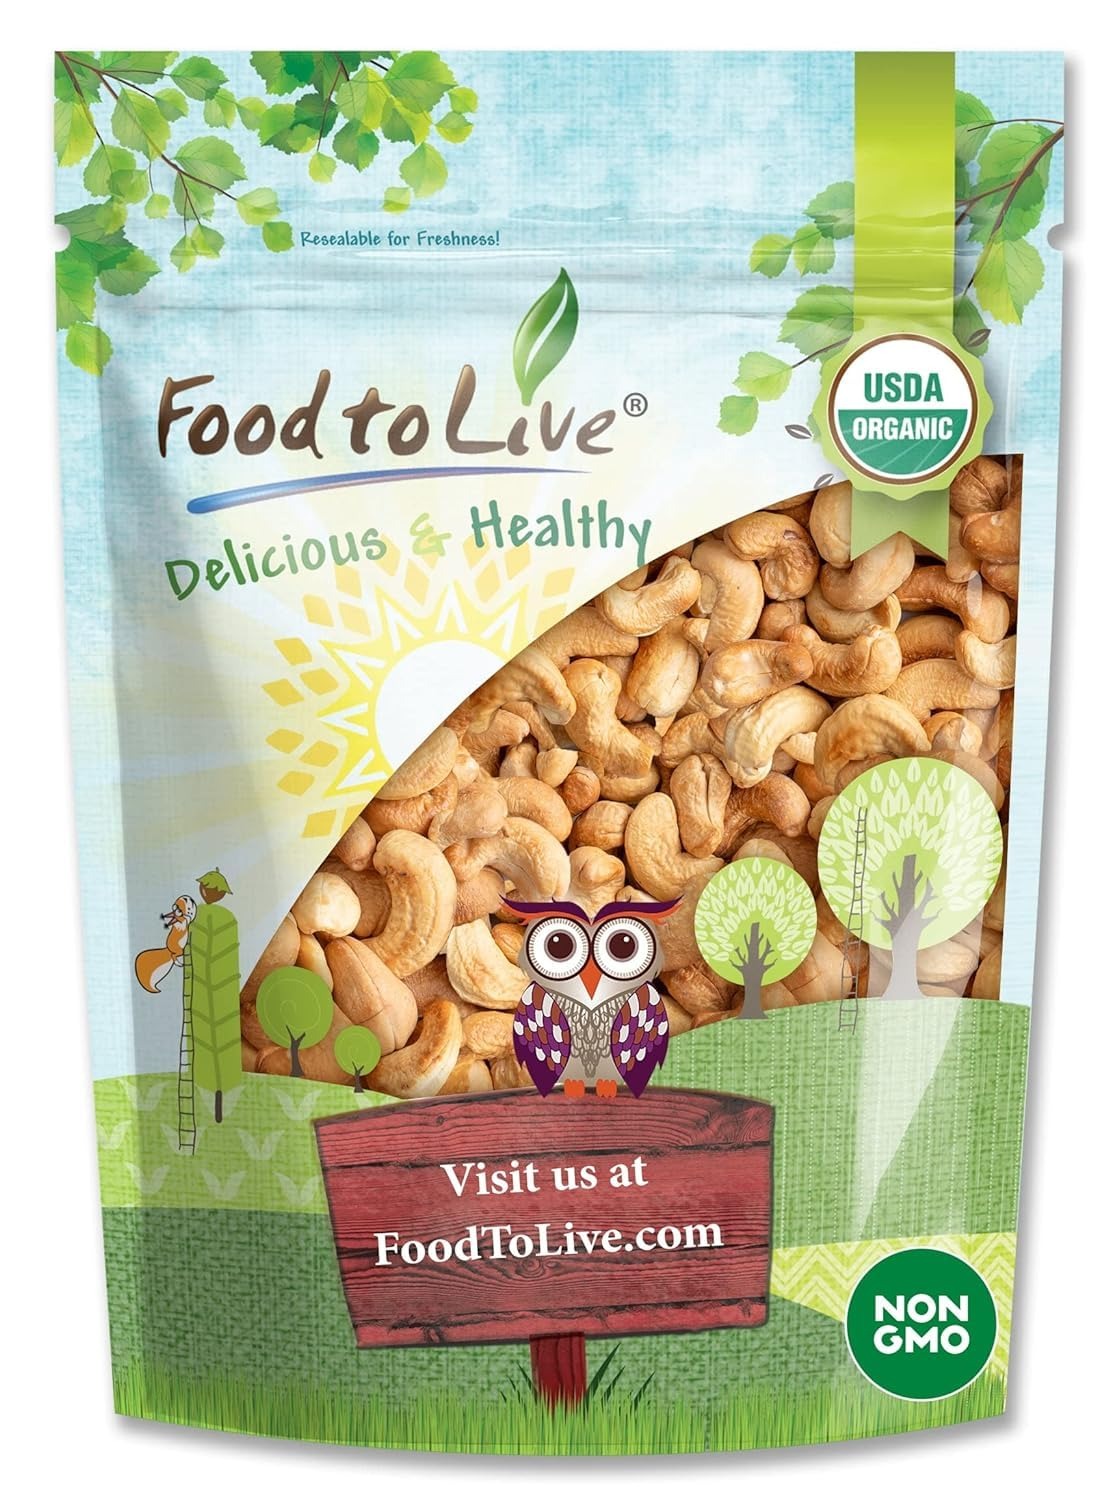
Item Name: Food to Live Dry Roasted Whole Cashews, 3 Pounds – Unsalted, Oven Roasted Nuts, No Oil Added, Kosher, Vegan, Bulk. Crunchy Texture. Good Source of Protein and Fats
Bullet Point 1: ✔️ PREMIUM QUALITY & KOSHER: Food to Live’s Dry Roasted Whole Cashews are certified Kosher, Premium Quality nuts. They’re also Keto-friendly.
Bullet Point 2: ✔️ OVEN-ROASTED & NO OIL OR SALT ADDED: Roasted to perfection with absolutely neither oil nor salt added, our Cashews are crunchy and present with a soft nutty flavor.
Bullet Point 3: ✔️ HIGHLY NUTRITIOUS: Roasted Cashews by Food to Live are low in sugar and high in Protein, Fiber, and Fats. Besides, they contain lots of Calcium, Copper, Manganese, and Magnesium.
Bullet Point 4: ✔️ SNACK & INGREDIENT: A handful of Dry Roasted Cashews as a snack goes a long way. Moreover, Roasted Cashew Nuts will add a wonderful flavor to salads, baked goodies, stir-fry dishes, smoothies, sauces, and hot and cold cereals.
Bullet Point 5: ✔️ BUDGET-FRIENDLY: Due to progressive pricing, shopping Food to Live’s Roasted & Unsalted Cashews in bulk will save you on the price per pound.
Product Description: Out of all nuts, Roasted Cashews happen to be the favorite of many. Dry Roasted Cashews by Food to Live are especially delicious, both as a snack and as a versatile culinary ingredient. Being roasted in the oven without any oil and salt - gives our cashews a distinct rich nutty flavor, and a super-crunchy texture. Roasted & Unsalted Cashews vs Raw Cashews When it comes to nutritional value, Whole Roasted Cashews, as well as raw ones, consist of lots of beneficial compounds. Both types are low in sugar and high in protein and fats, making them a great choice for the infamous Keto and Vegan diets. The important vitamins that Roasted Cashews bulk contain, are Calcium, Phosphorous, Potassium, Magnesium, Manganese, and Copper. Particularly, Dry Roasted & Unsalted Cashews have a higher concentration of antioxidants while raw cashews have slightly more Iron and Selenium. How to use Roasted Cashew Nuts in cooking Besides being a wholesome and vitamin-packed snack, Dry Roasted Cashew Nuts’ culinary uses are endless too. You can use them as a garnish, incorporate them into sauces, and add to numerous stir-fry dishes. Try mixing them into your salads or use as coating for fried meat or fish. Dry Roasted Cashews with no salt are a delicious addition to baked desserts or as a topping for cereal and yogurts. Add them to your smoothies, acai-bowls, or into a DIY trail-mix. Oh, and don’t forget, that Roasted Cashews is an absolute must ingredient for a homemade charcuterie board. Storage: refrigerating or freezing Dry Roasted Cashews in bulk will extend their shelf life for up to 1.5 years. Please note, package should be sealed tightly.
Value: 48.0
Unit: Ounce

Price: 29.72